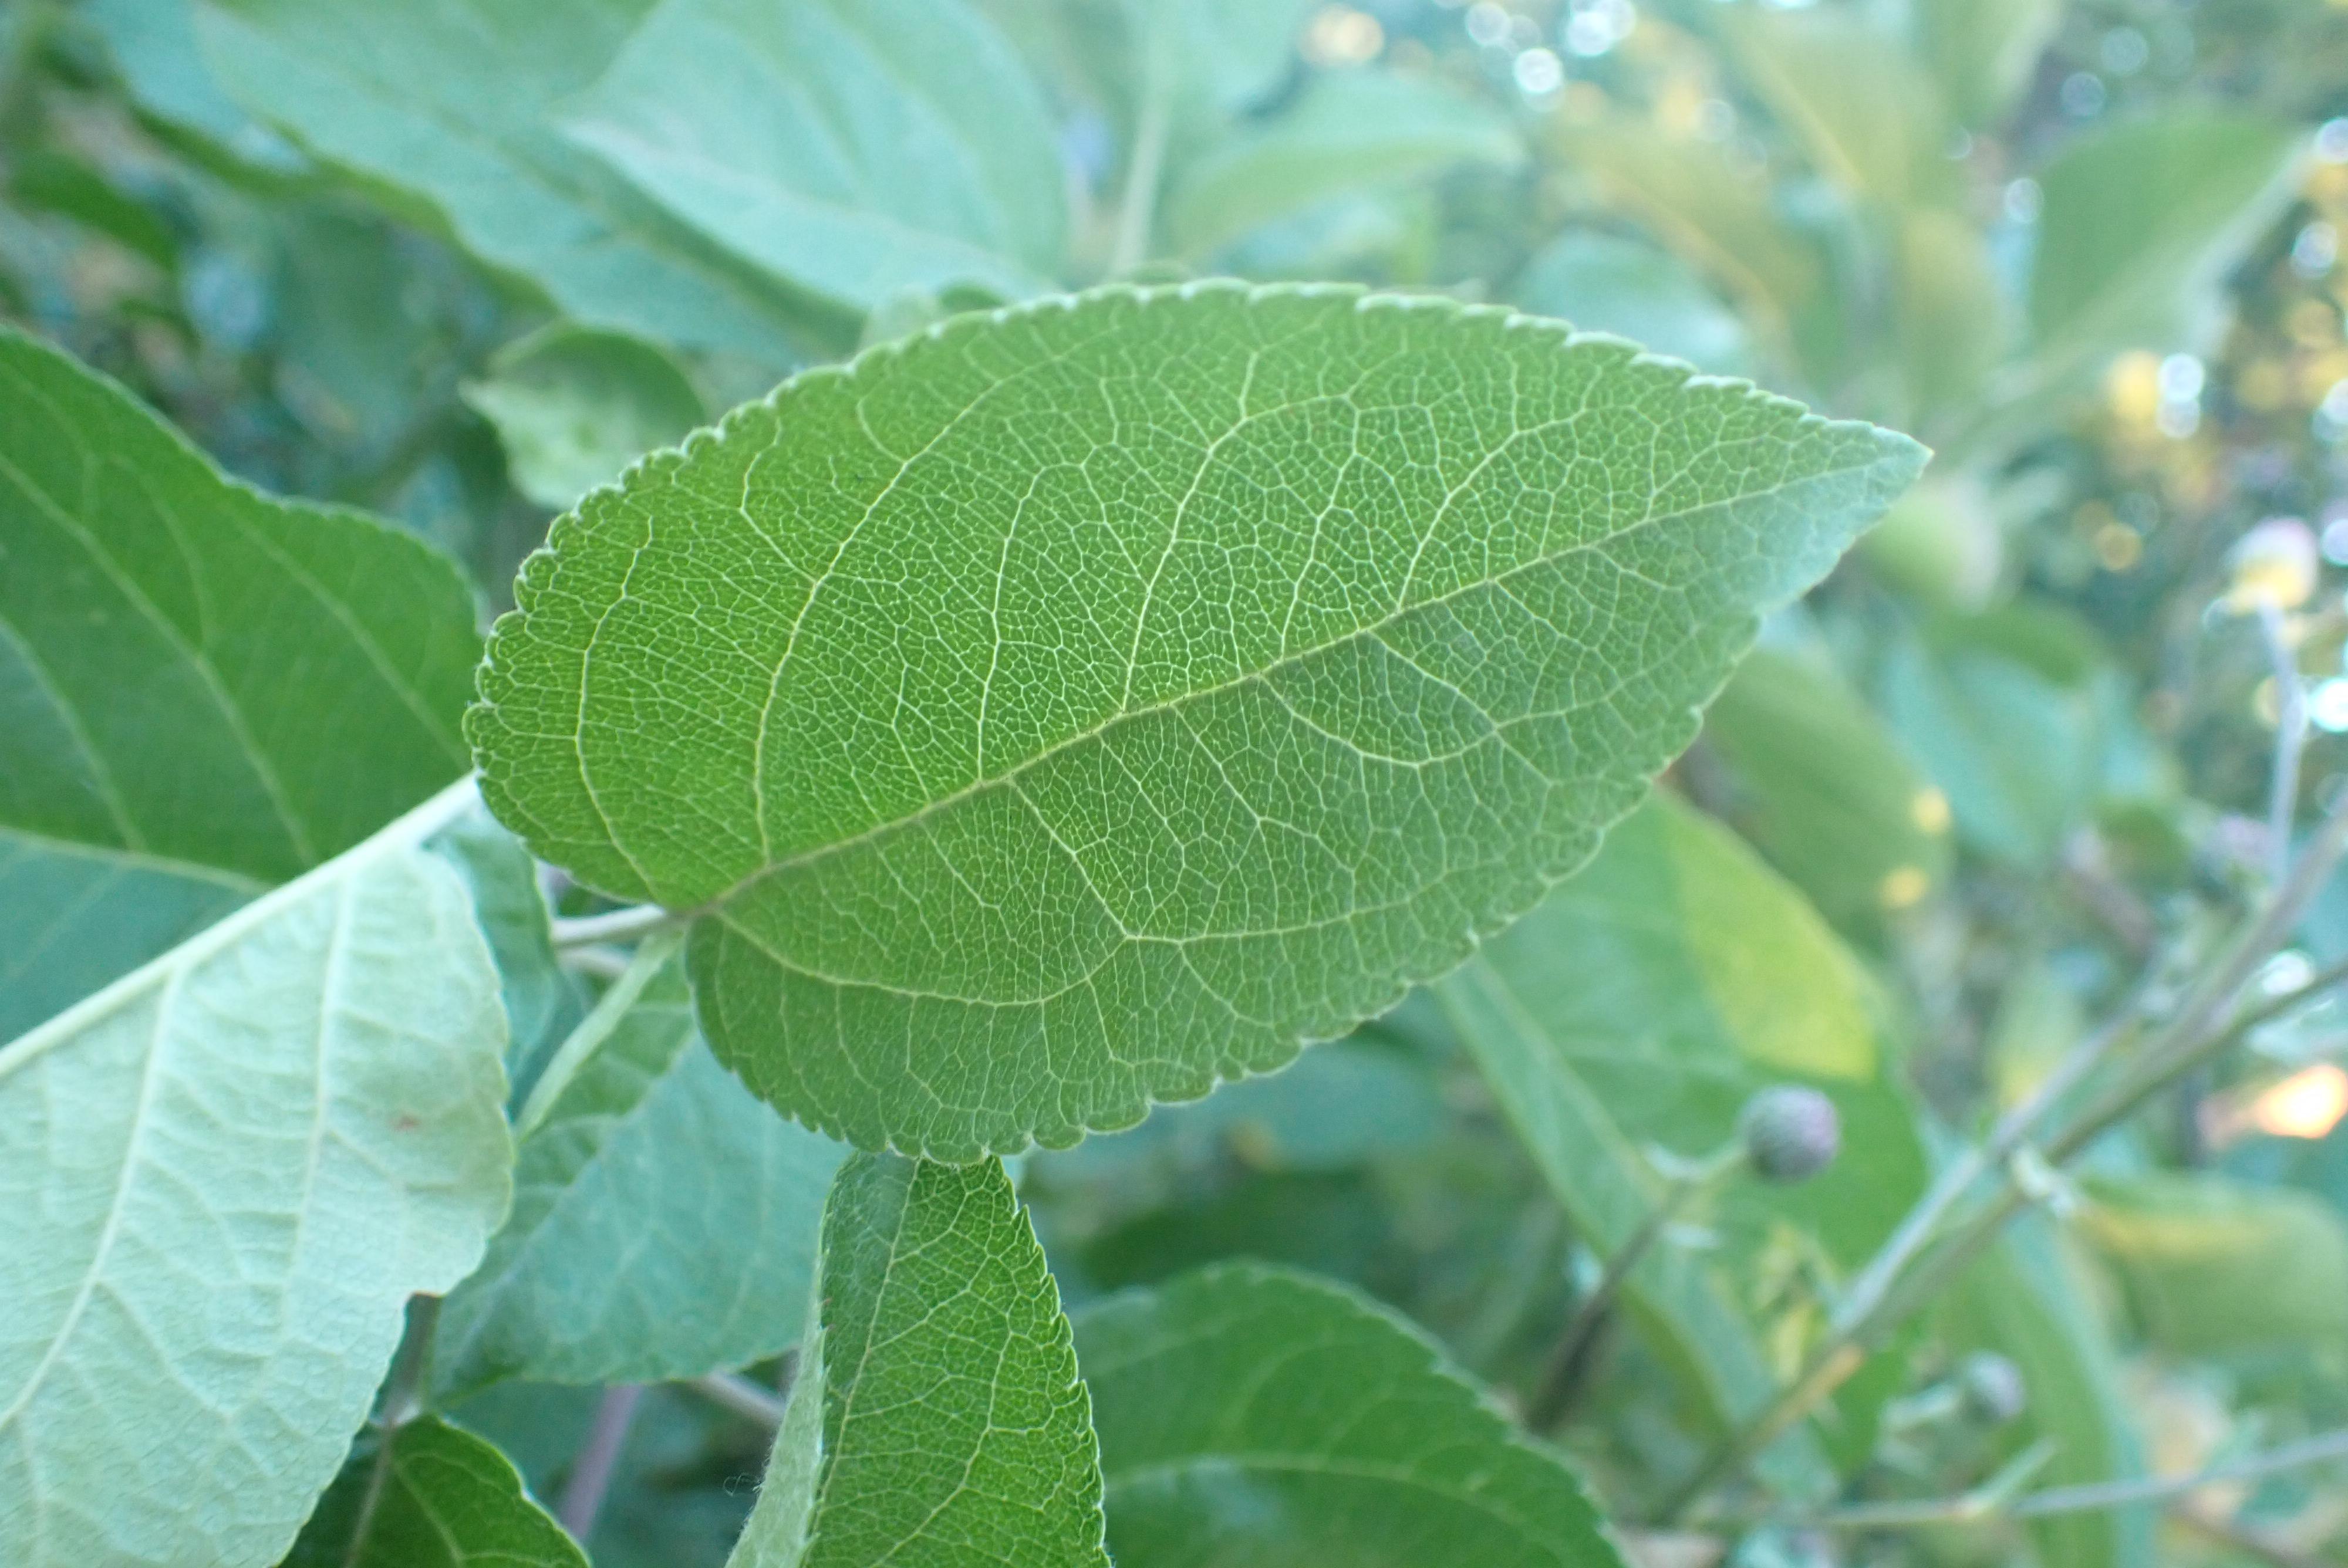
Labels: healthy